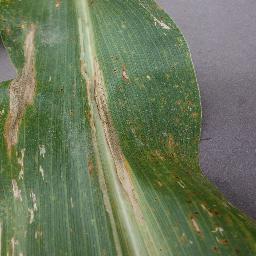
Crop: corn
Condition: (maize)_northern_blight